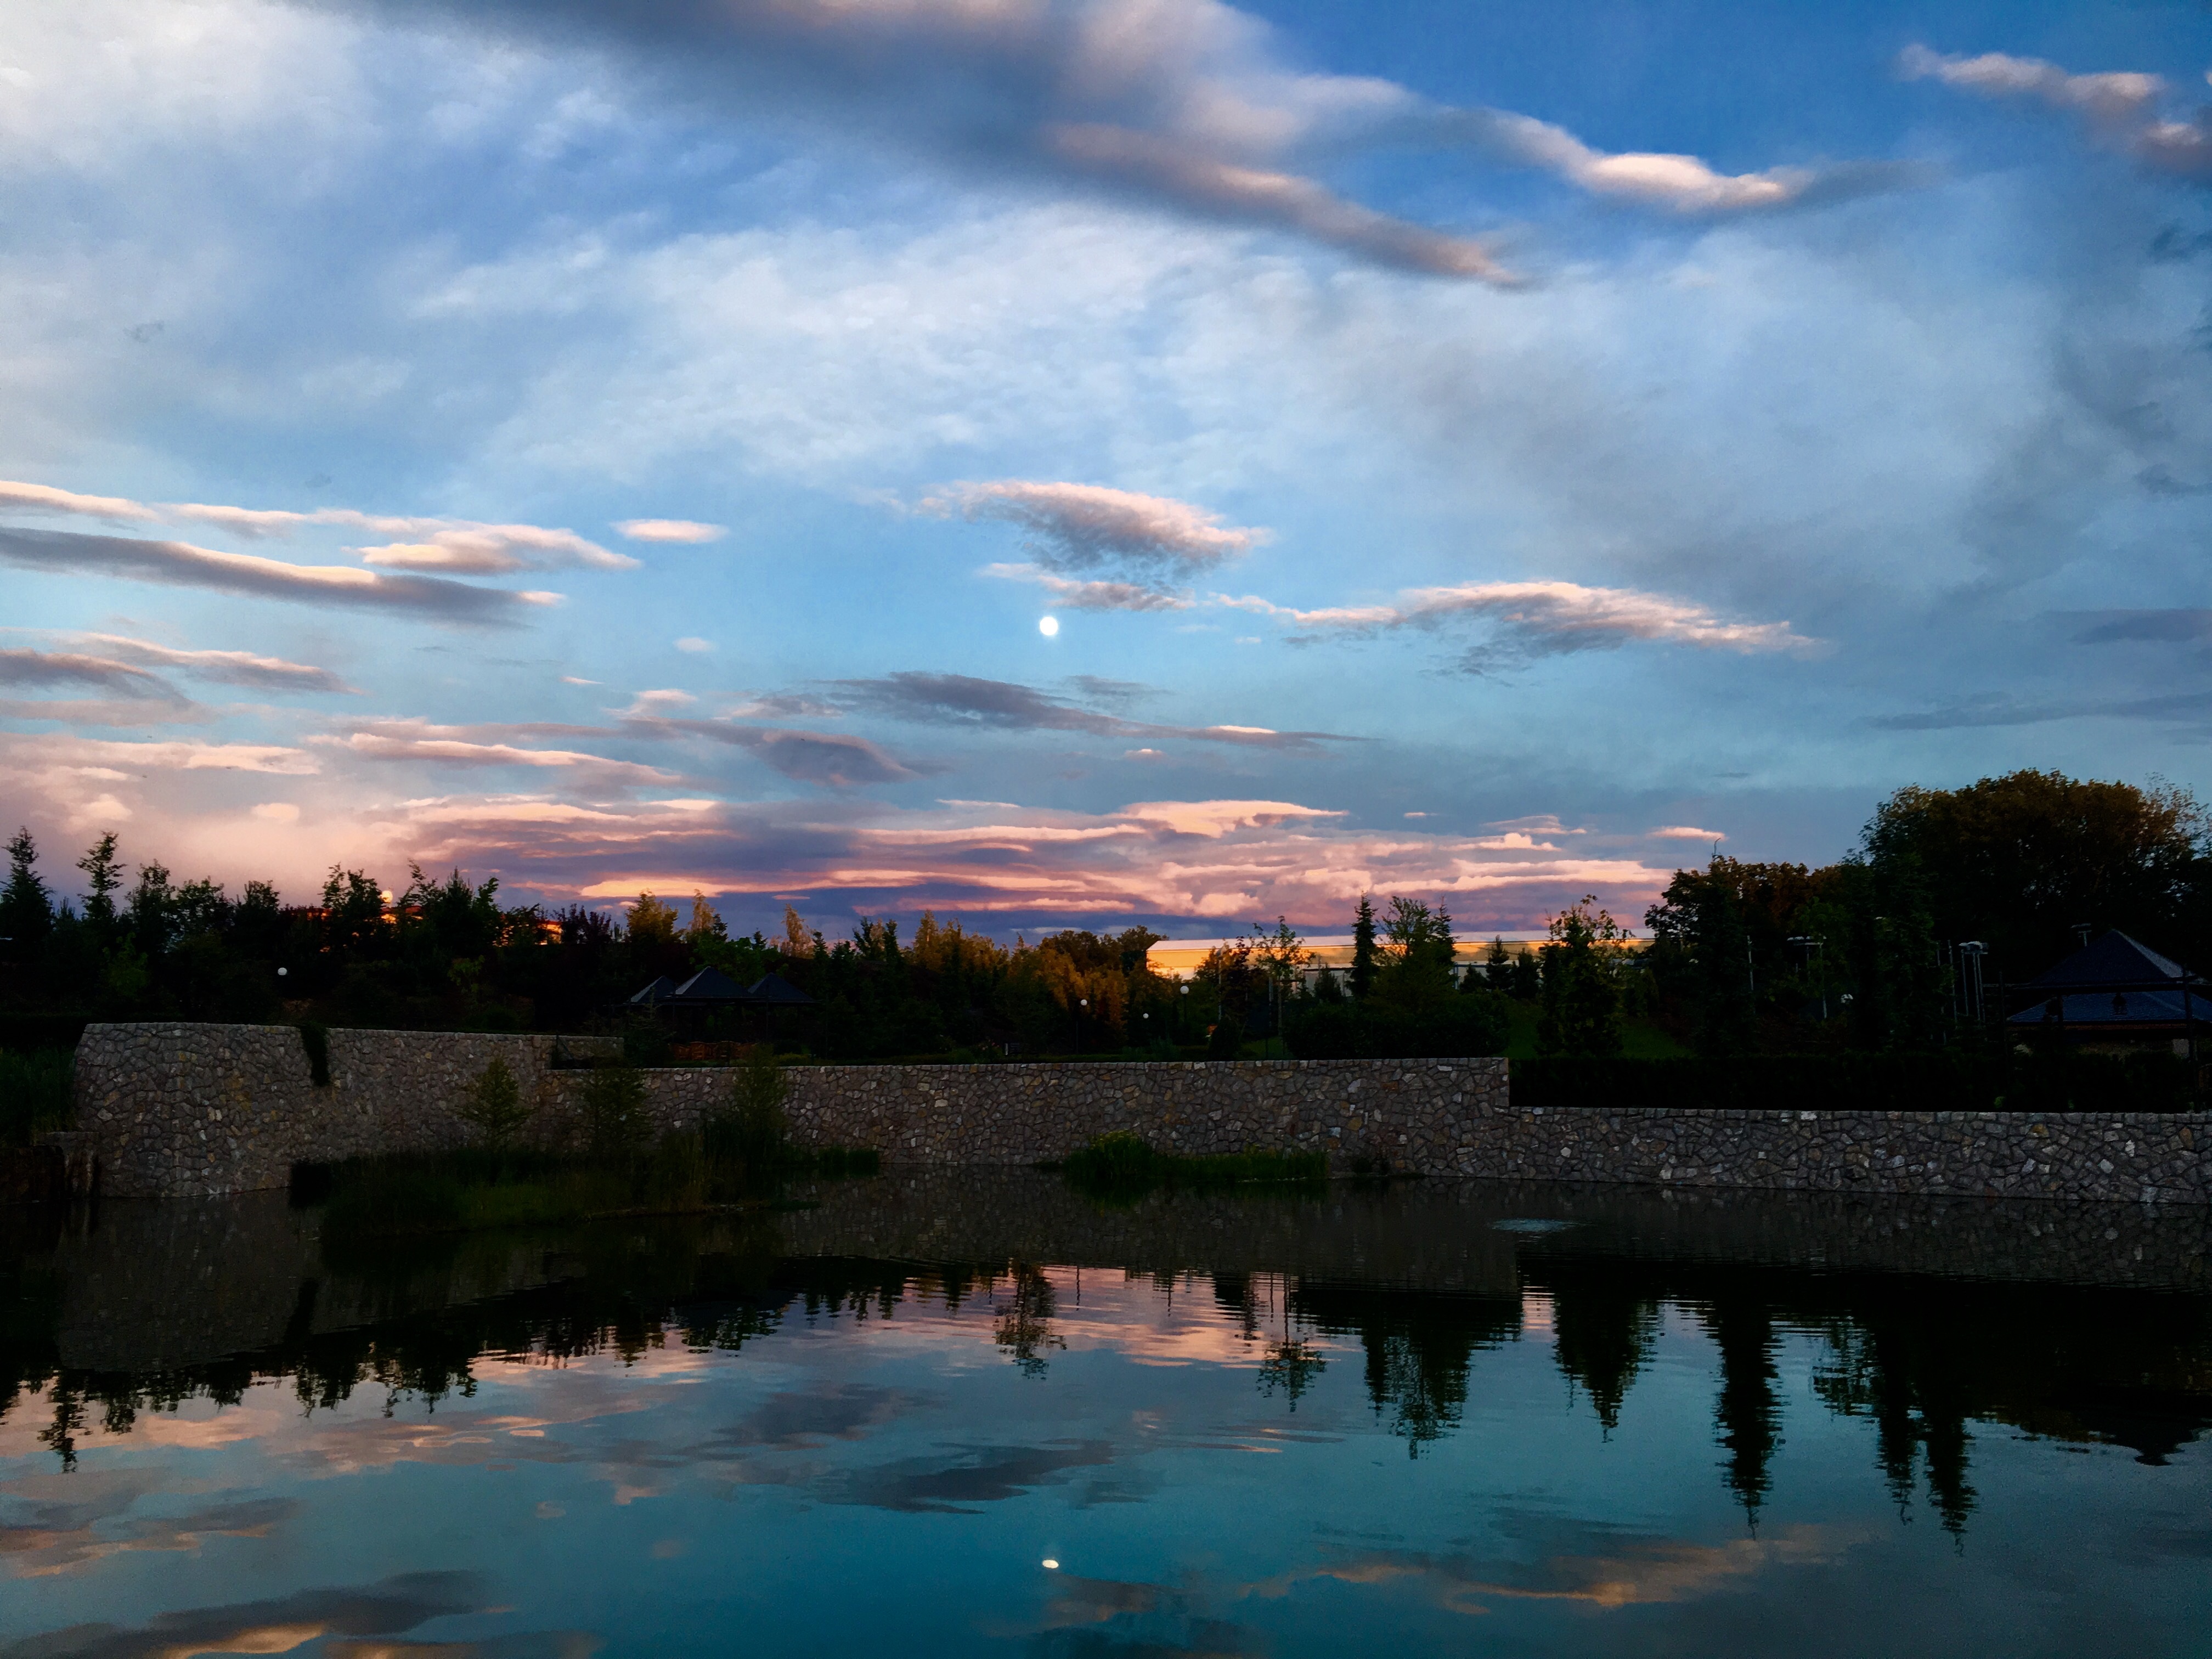
landscape, sea, water, nature, horizon, cloud, sky, sunrise, sunset, skyline, sunlight, morning, lake, dawn, river, cityscape, dusk, pond, environment, evening, reflection, trees, outdoors, scene, sundown, meteorological phenomenon